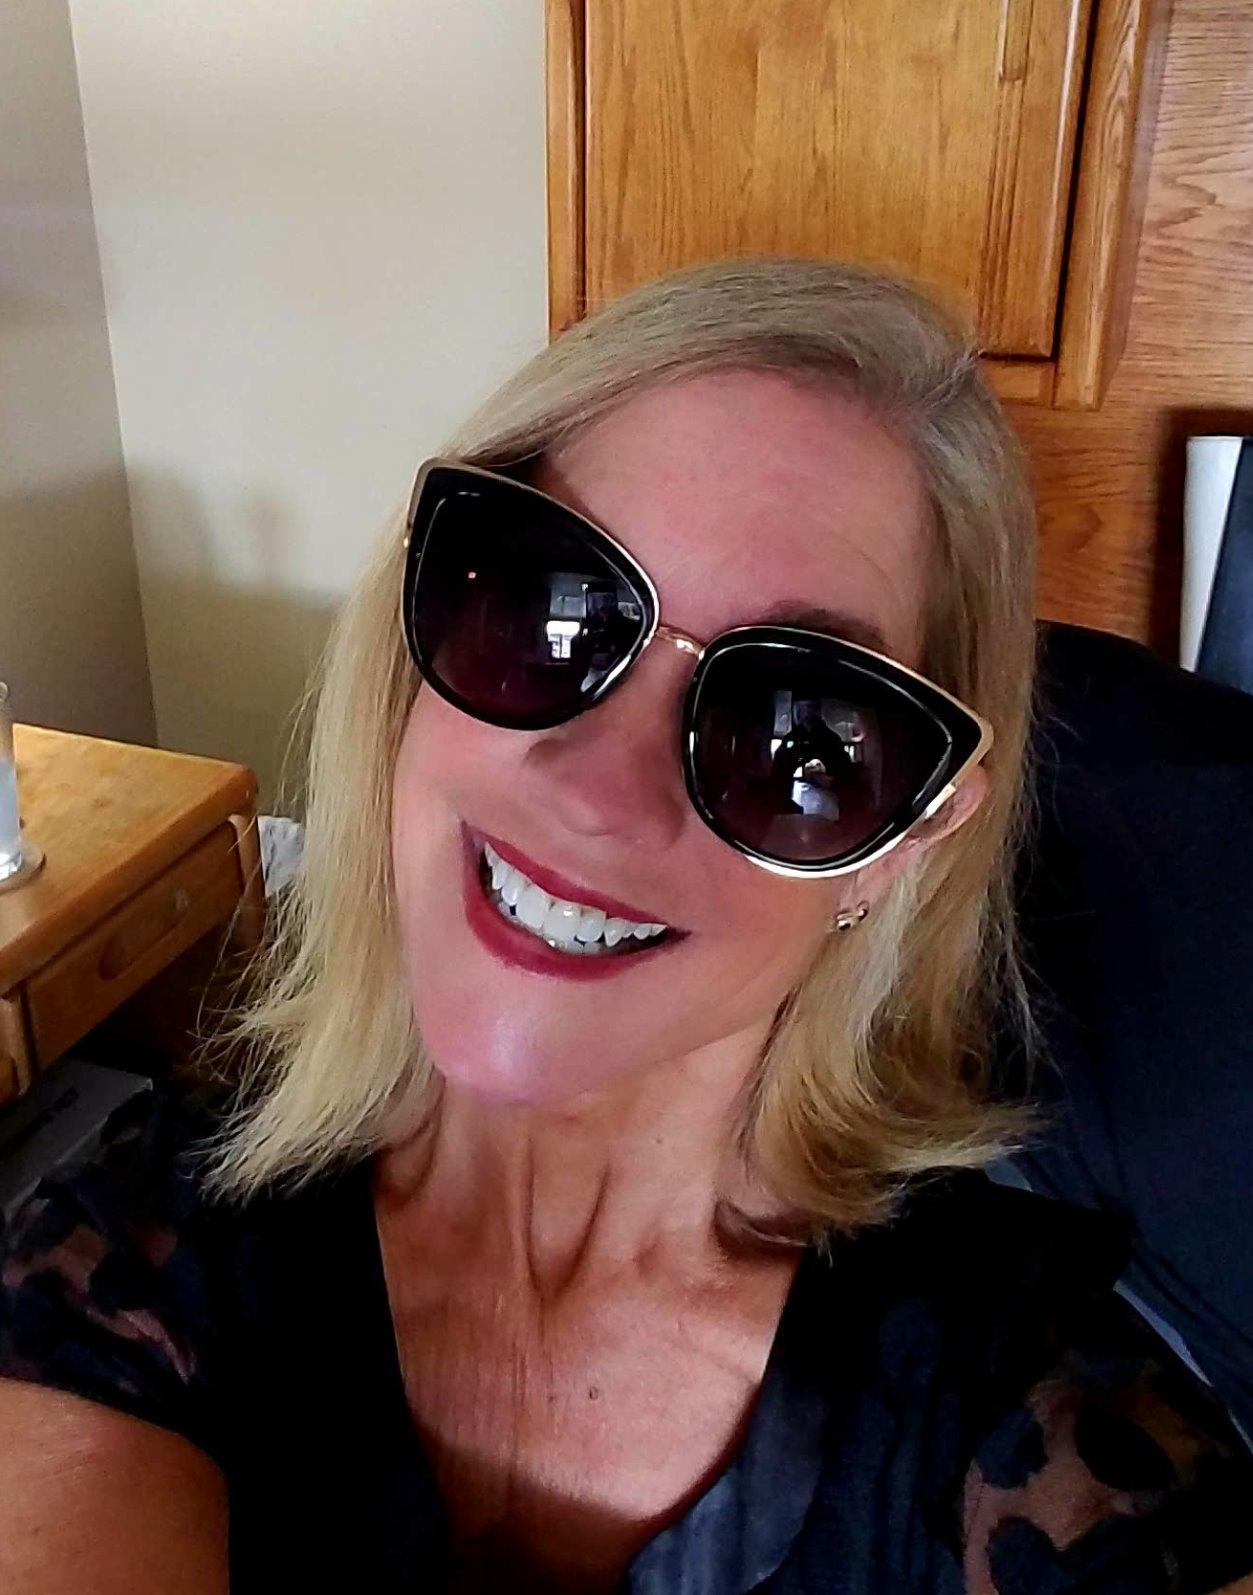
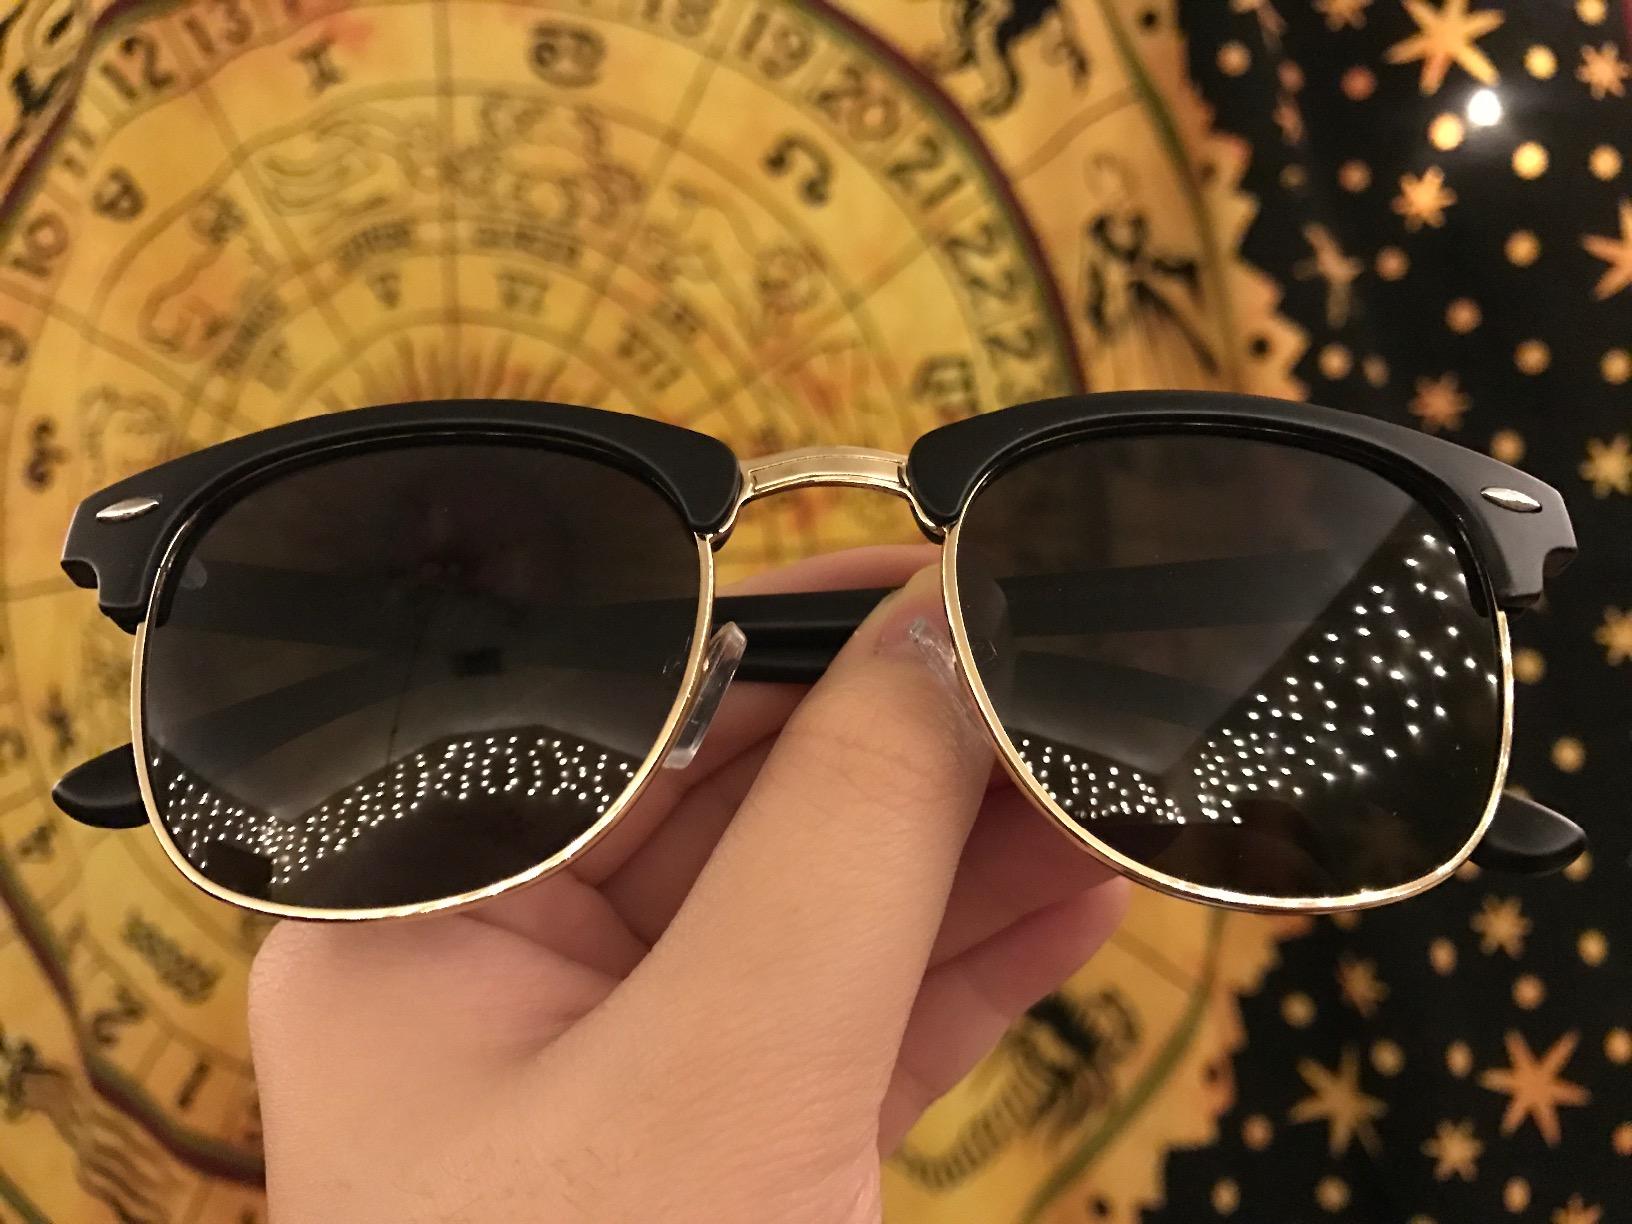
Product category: accessories_sunglasses
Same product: no